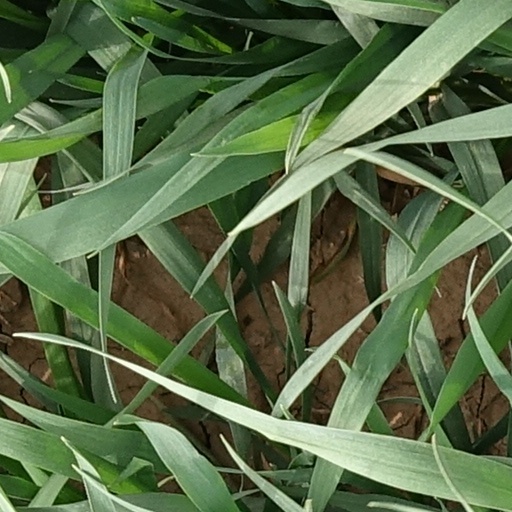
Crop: wheat